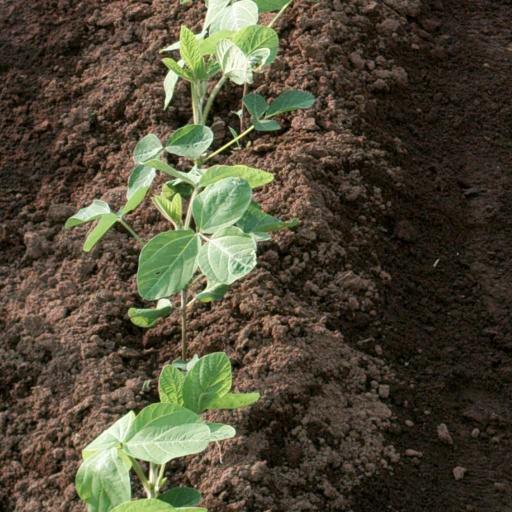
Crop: soybean